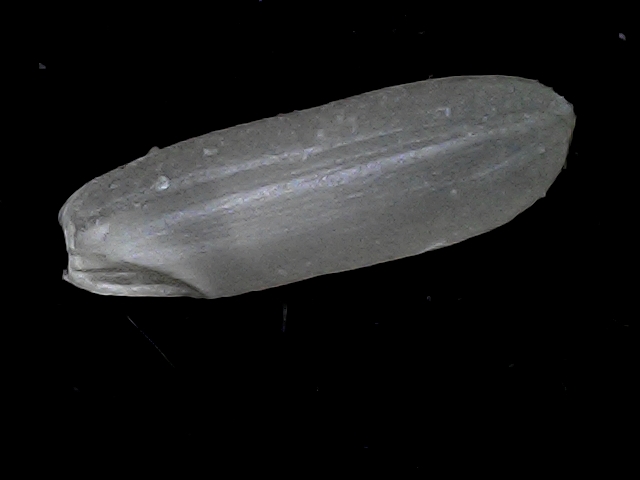
Rice variety: BRRI67